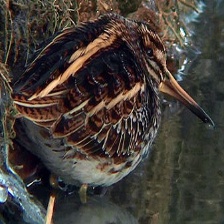
Species: JACK SNIPE
Scientific name: LYMNOCRYPTES MINIMUS